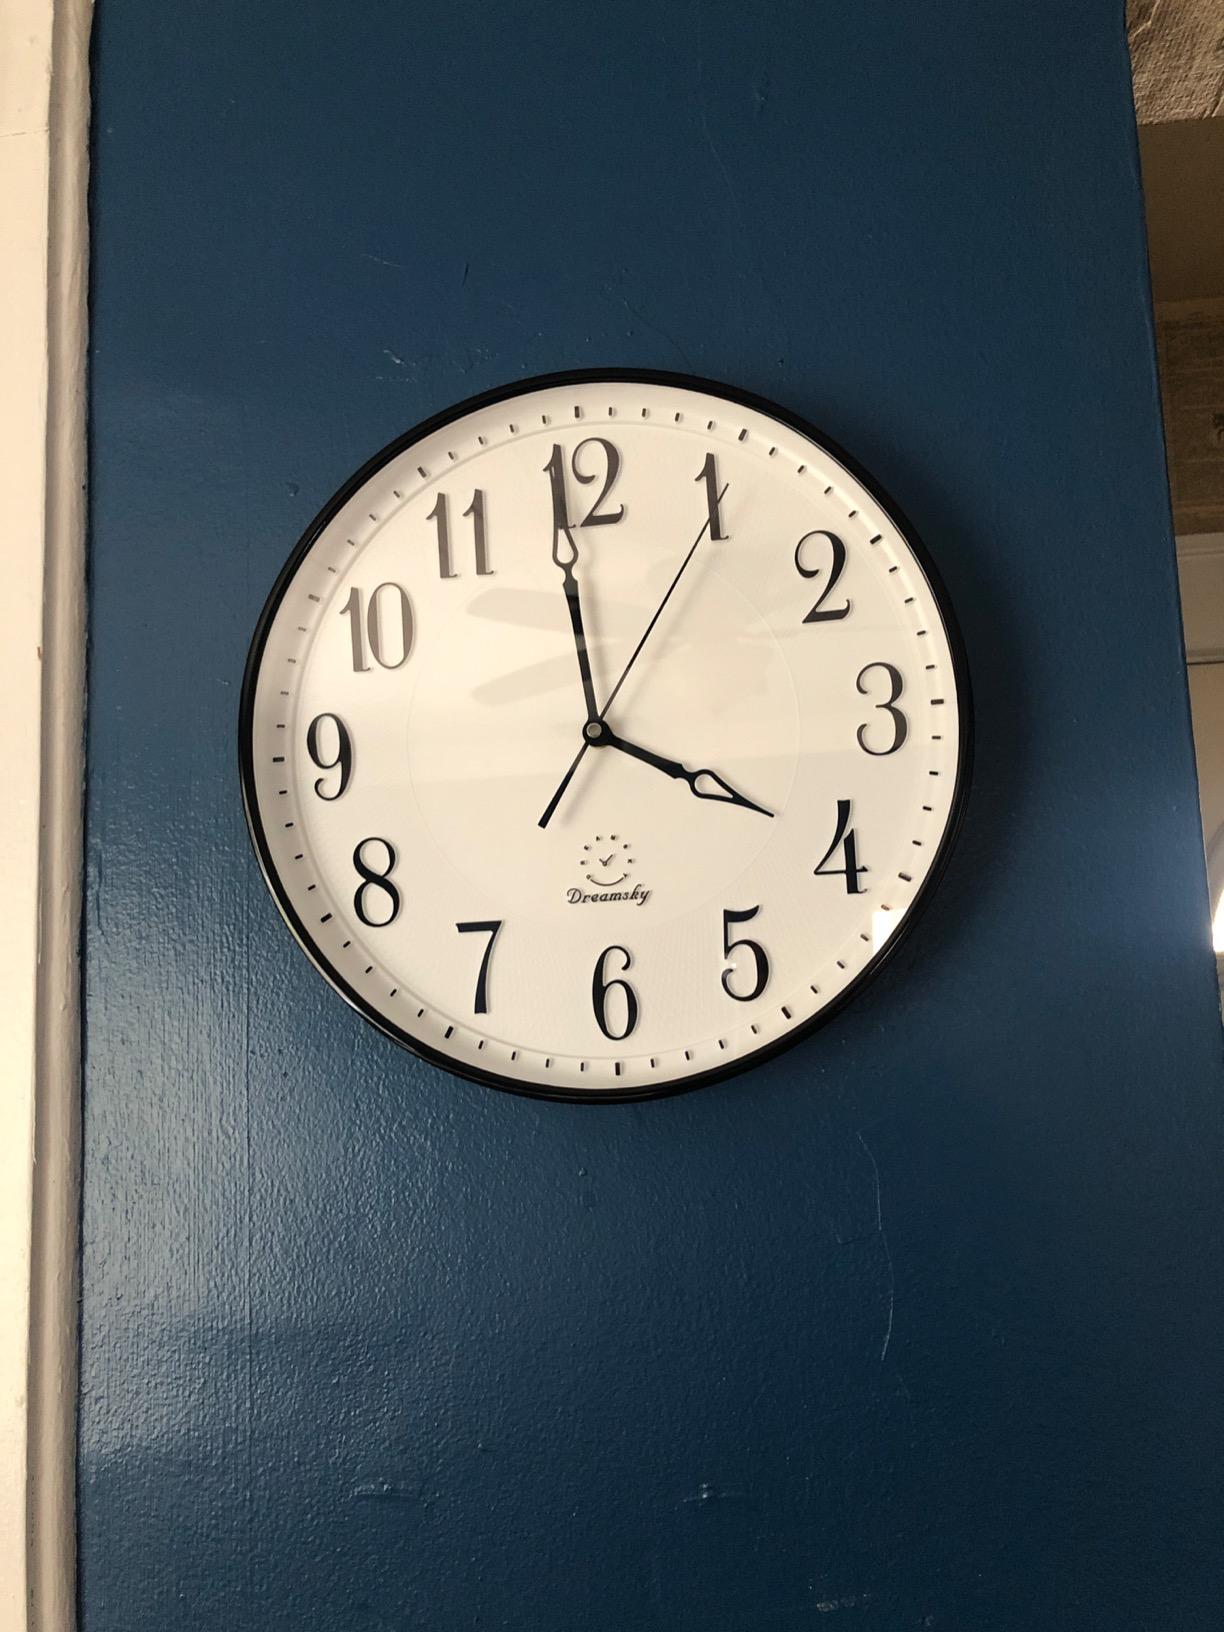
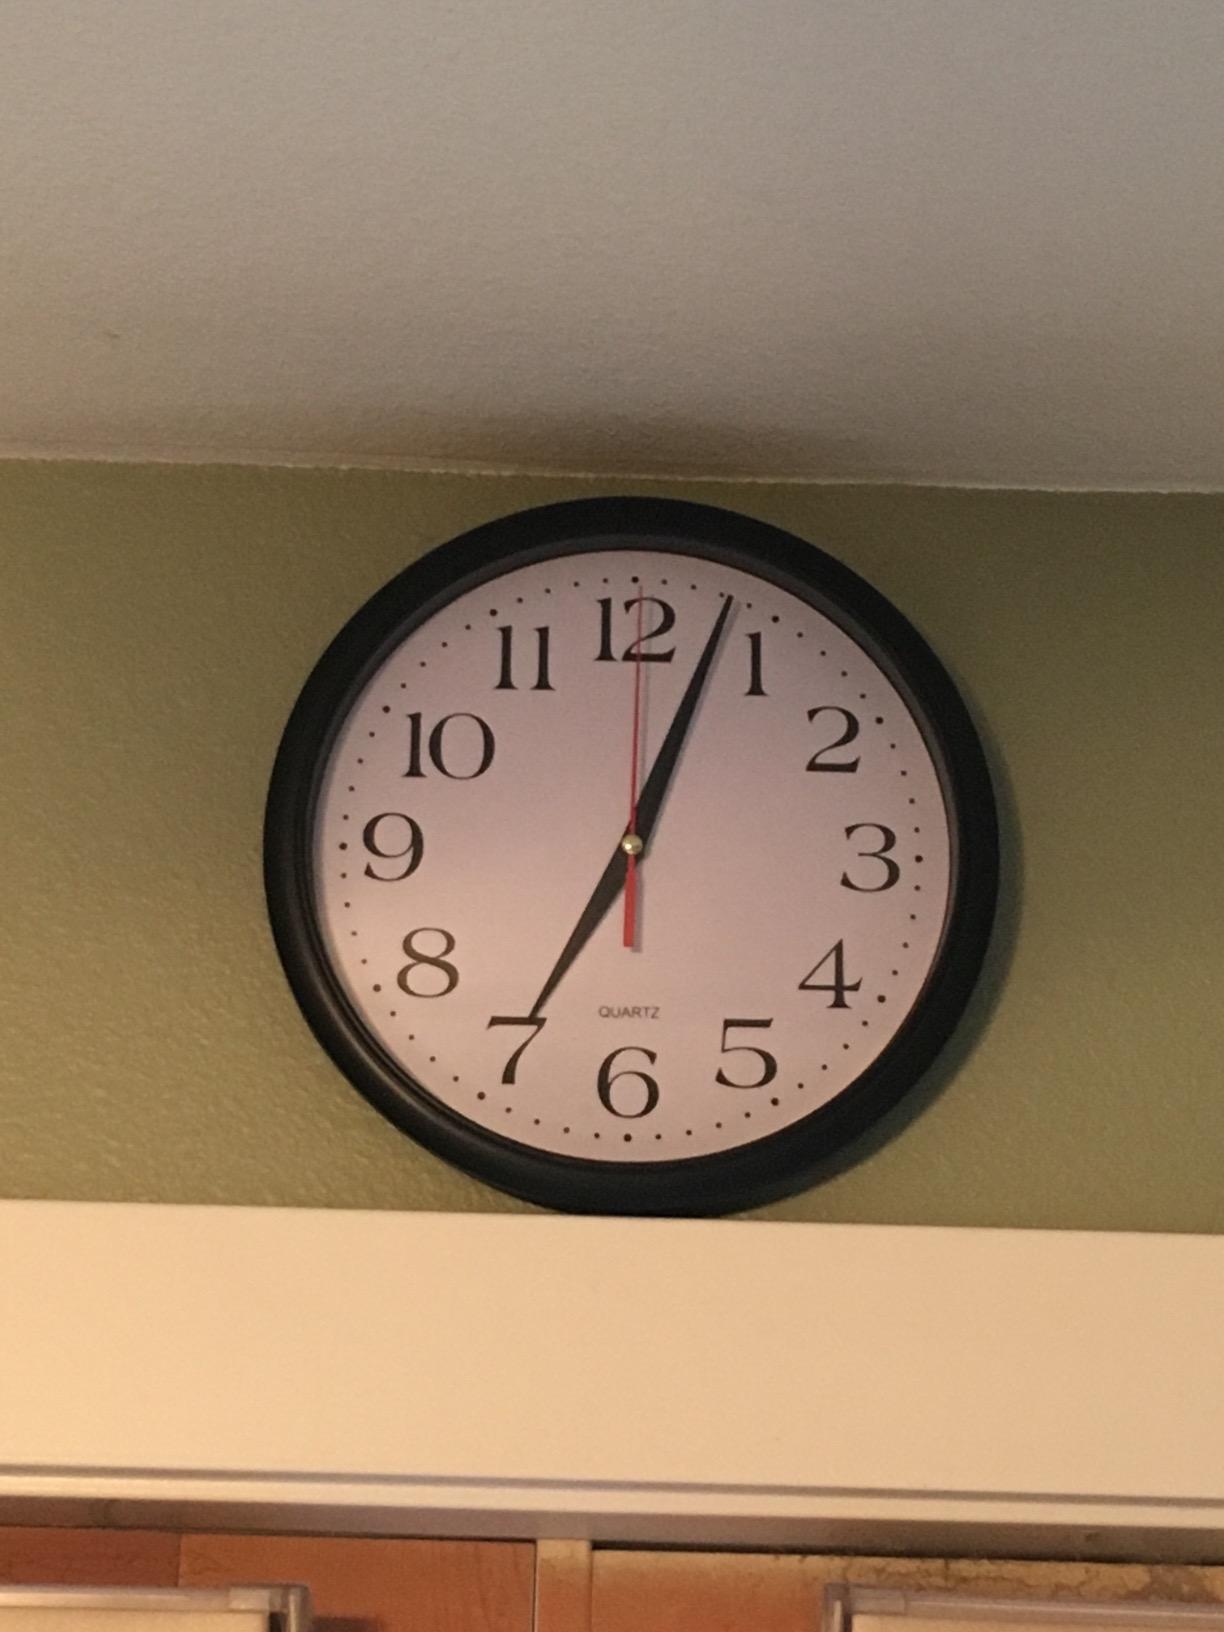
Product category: clock
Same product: no